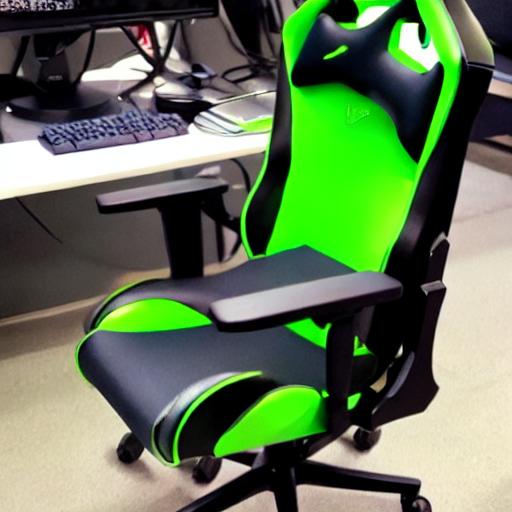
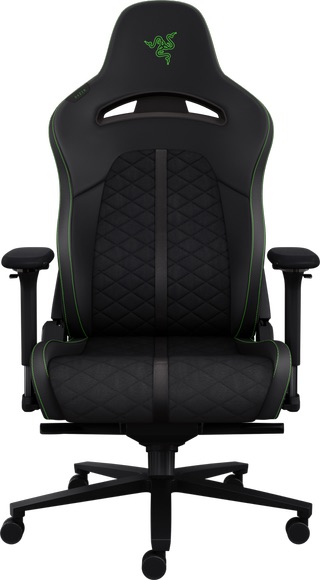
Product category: items_chair
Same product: no